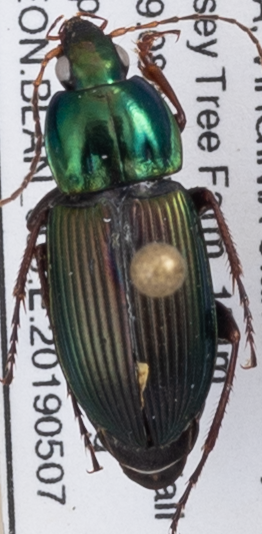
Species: Poecilus lucublandus
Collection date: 2019-05-07
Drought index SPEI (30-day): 2.09
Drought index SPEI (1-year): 2.09
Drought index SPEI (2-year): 2.09